South East England

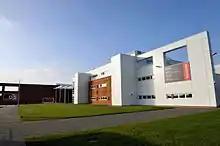

Syngenta UK and Wincor Nixdorf UK (ATMs) are in Bracknell. Boehringer Ingelheim UK is off the A3095 in west Bracknell in Easthampstead; nearby to the north is Waitrose; to the east along the A3095 is Panasonic UK; next door to the south is IHS UK (owner of Jane's Information Group) and HHI Europe (construction equipment); further along the A3095 is BMW (GB); BMW sold their first model in the UK in 1966, the 2002, and sold 230,000 cars in the UK, a record amount. In 2017, German car imports to the UK were worth €20.8 billion. To the south on the Southern Ind Est is Daler-Rowney (known for its acrylic paint; Rowney was the first supplier in Europe in 1963.